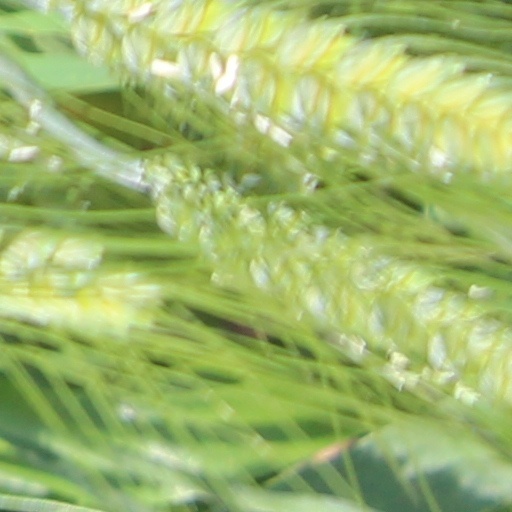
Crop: wheat